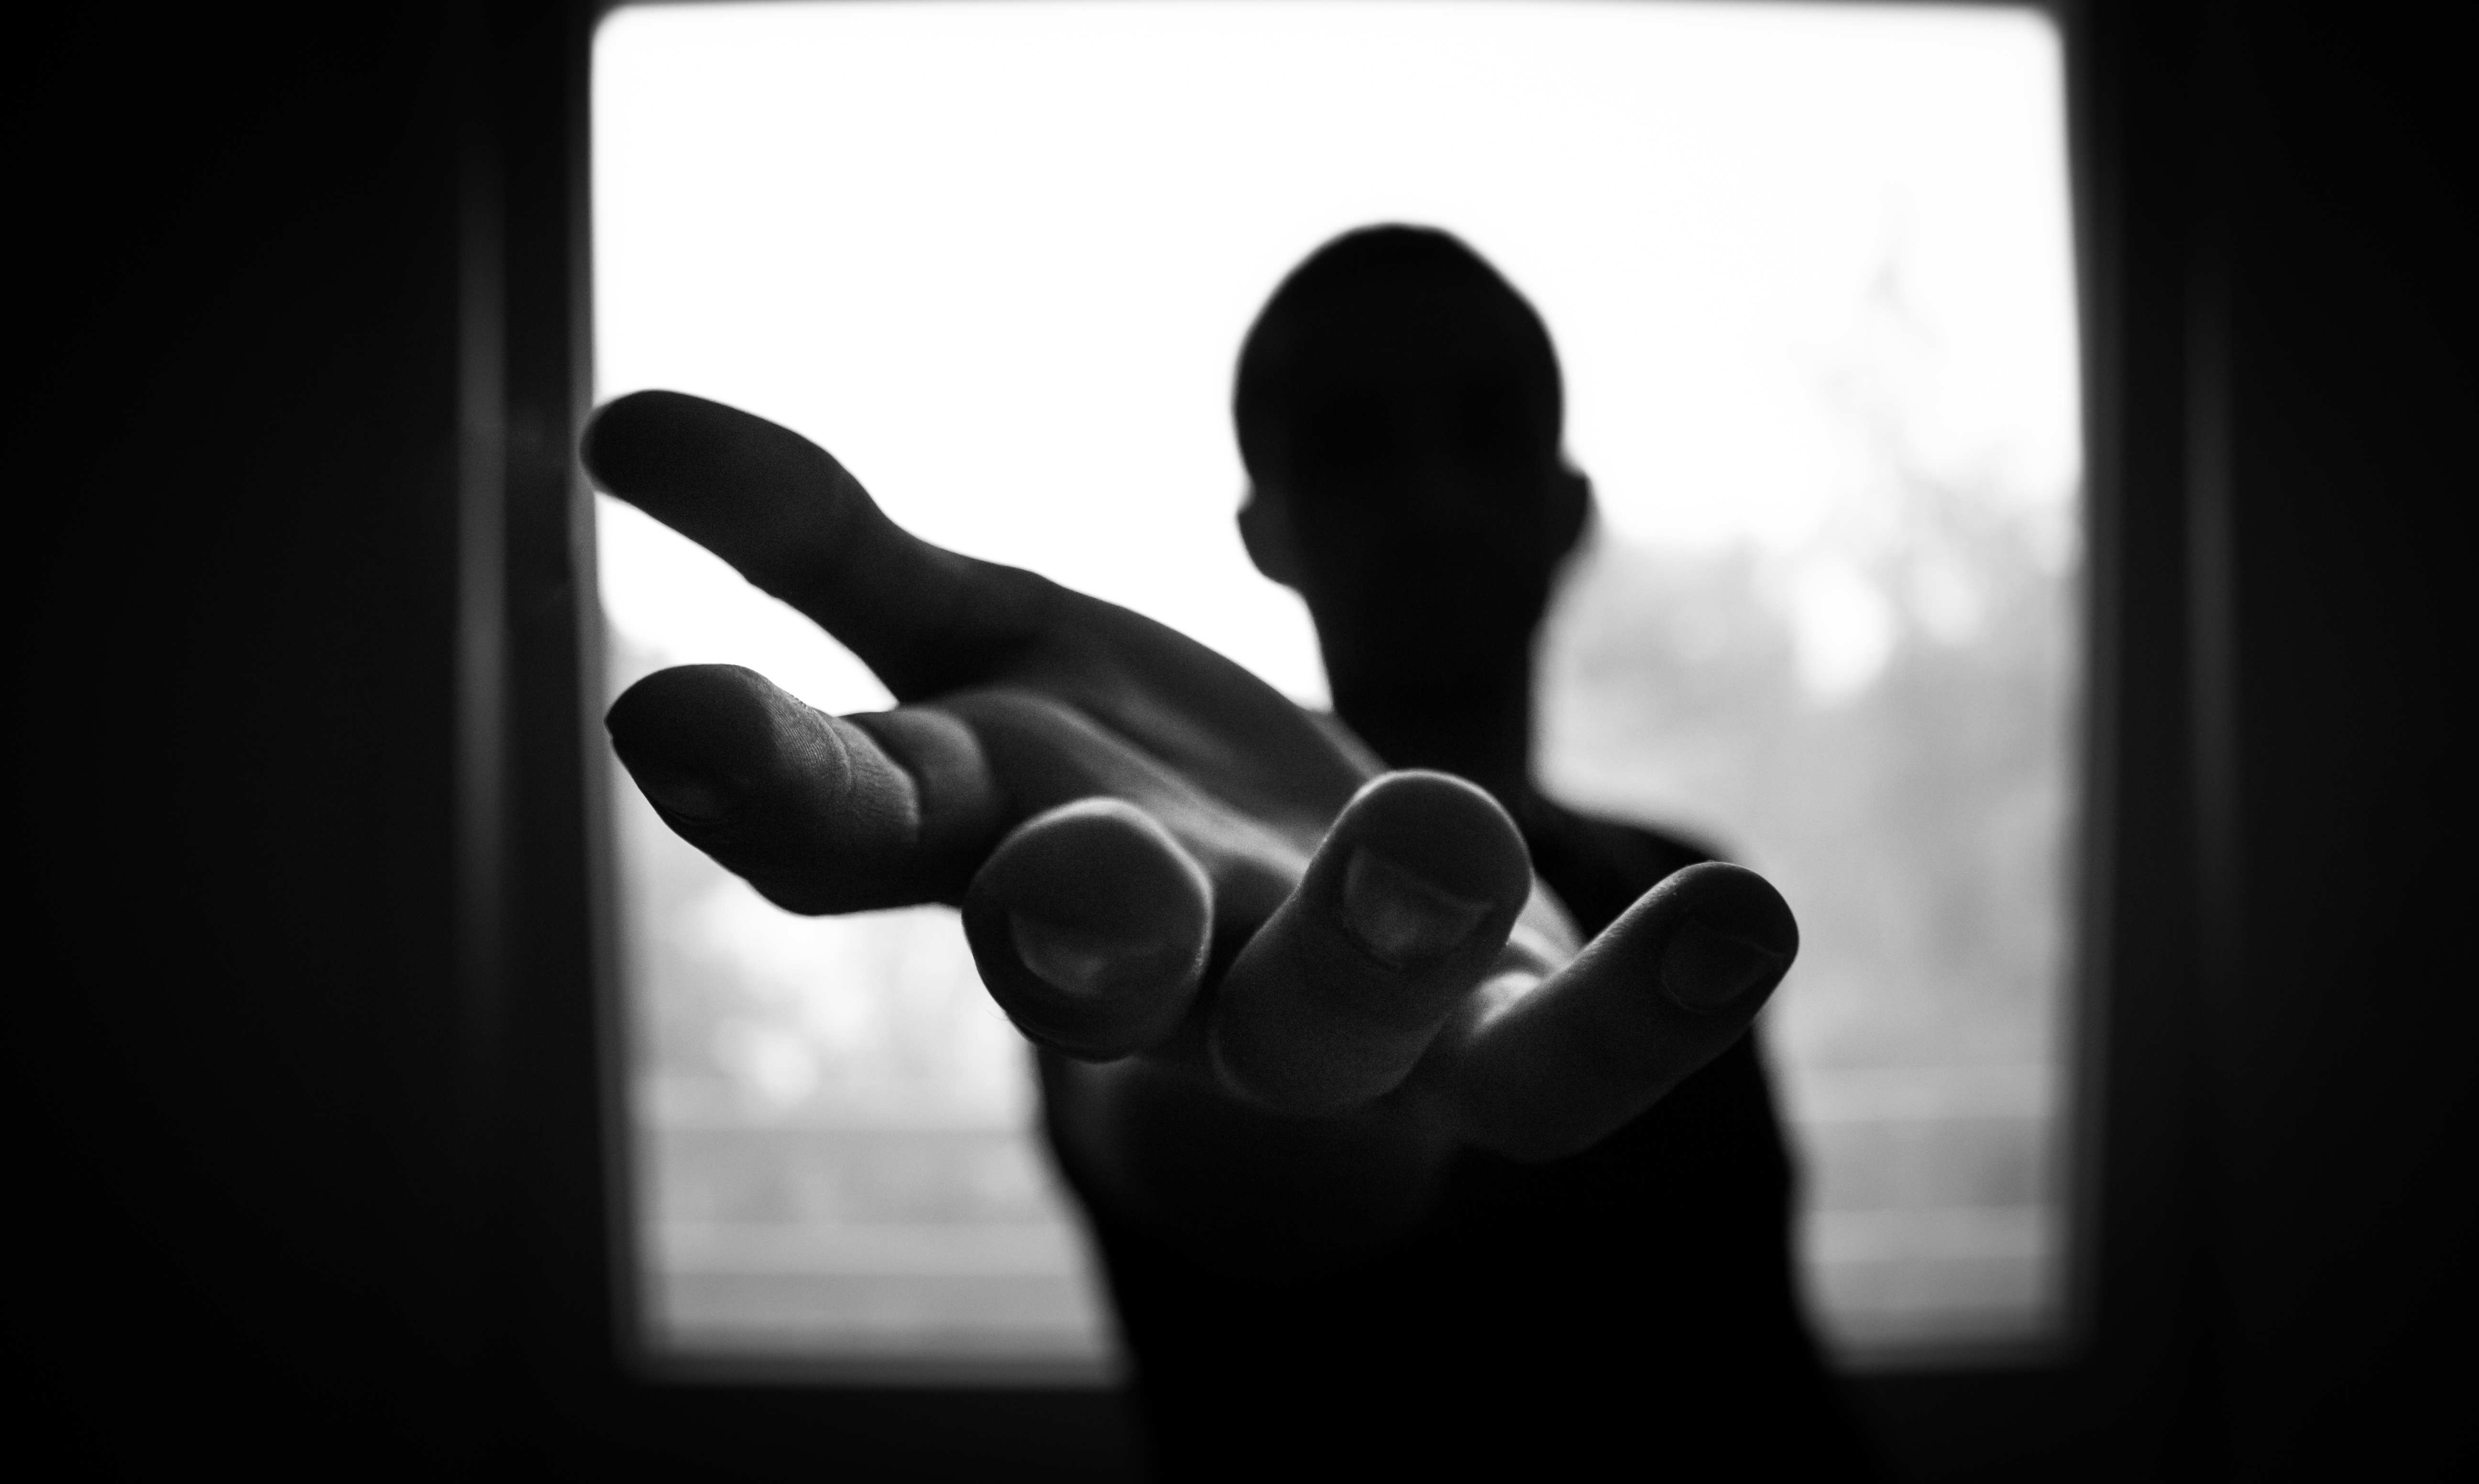
hand, man, silhouette, person, black and white, photography, dark, finger, macro, shadow, darkness, black, monochrome, arm, muscle, photograph, emotion, interaction, sense, monochrome photography, film noir, human positions